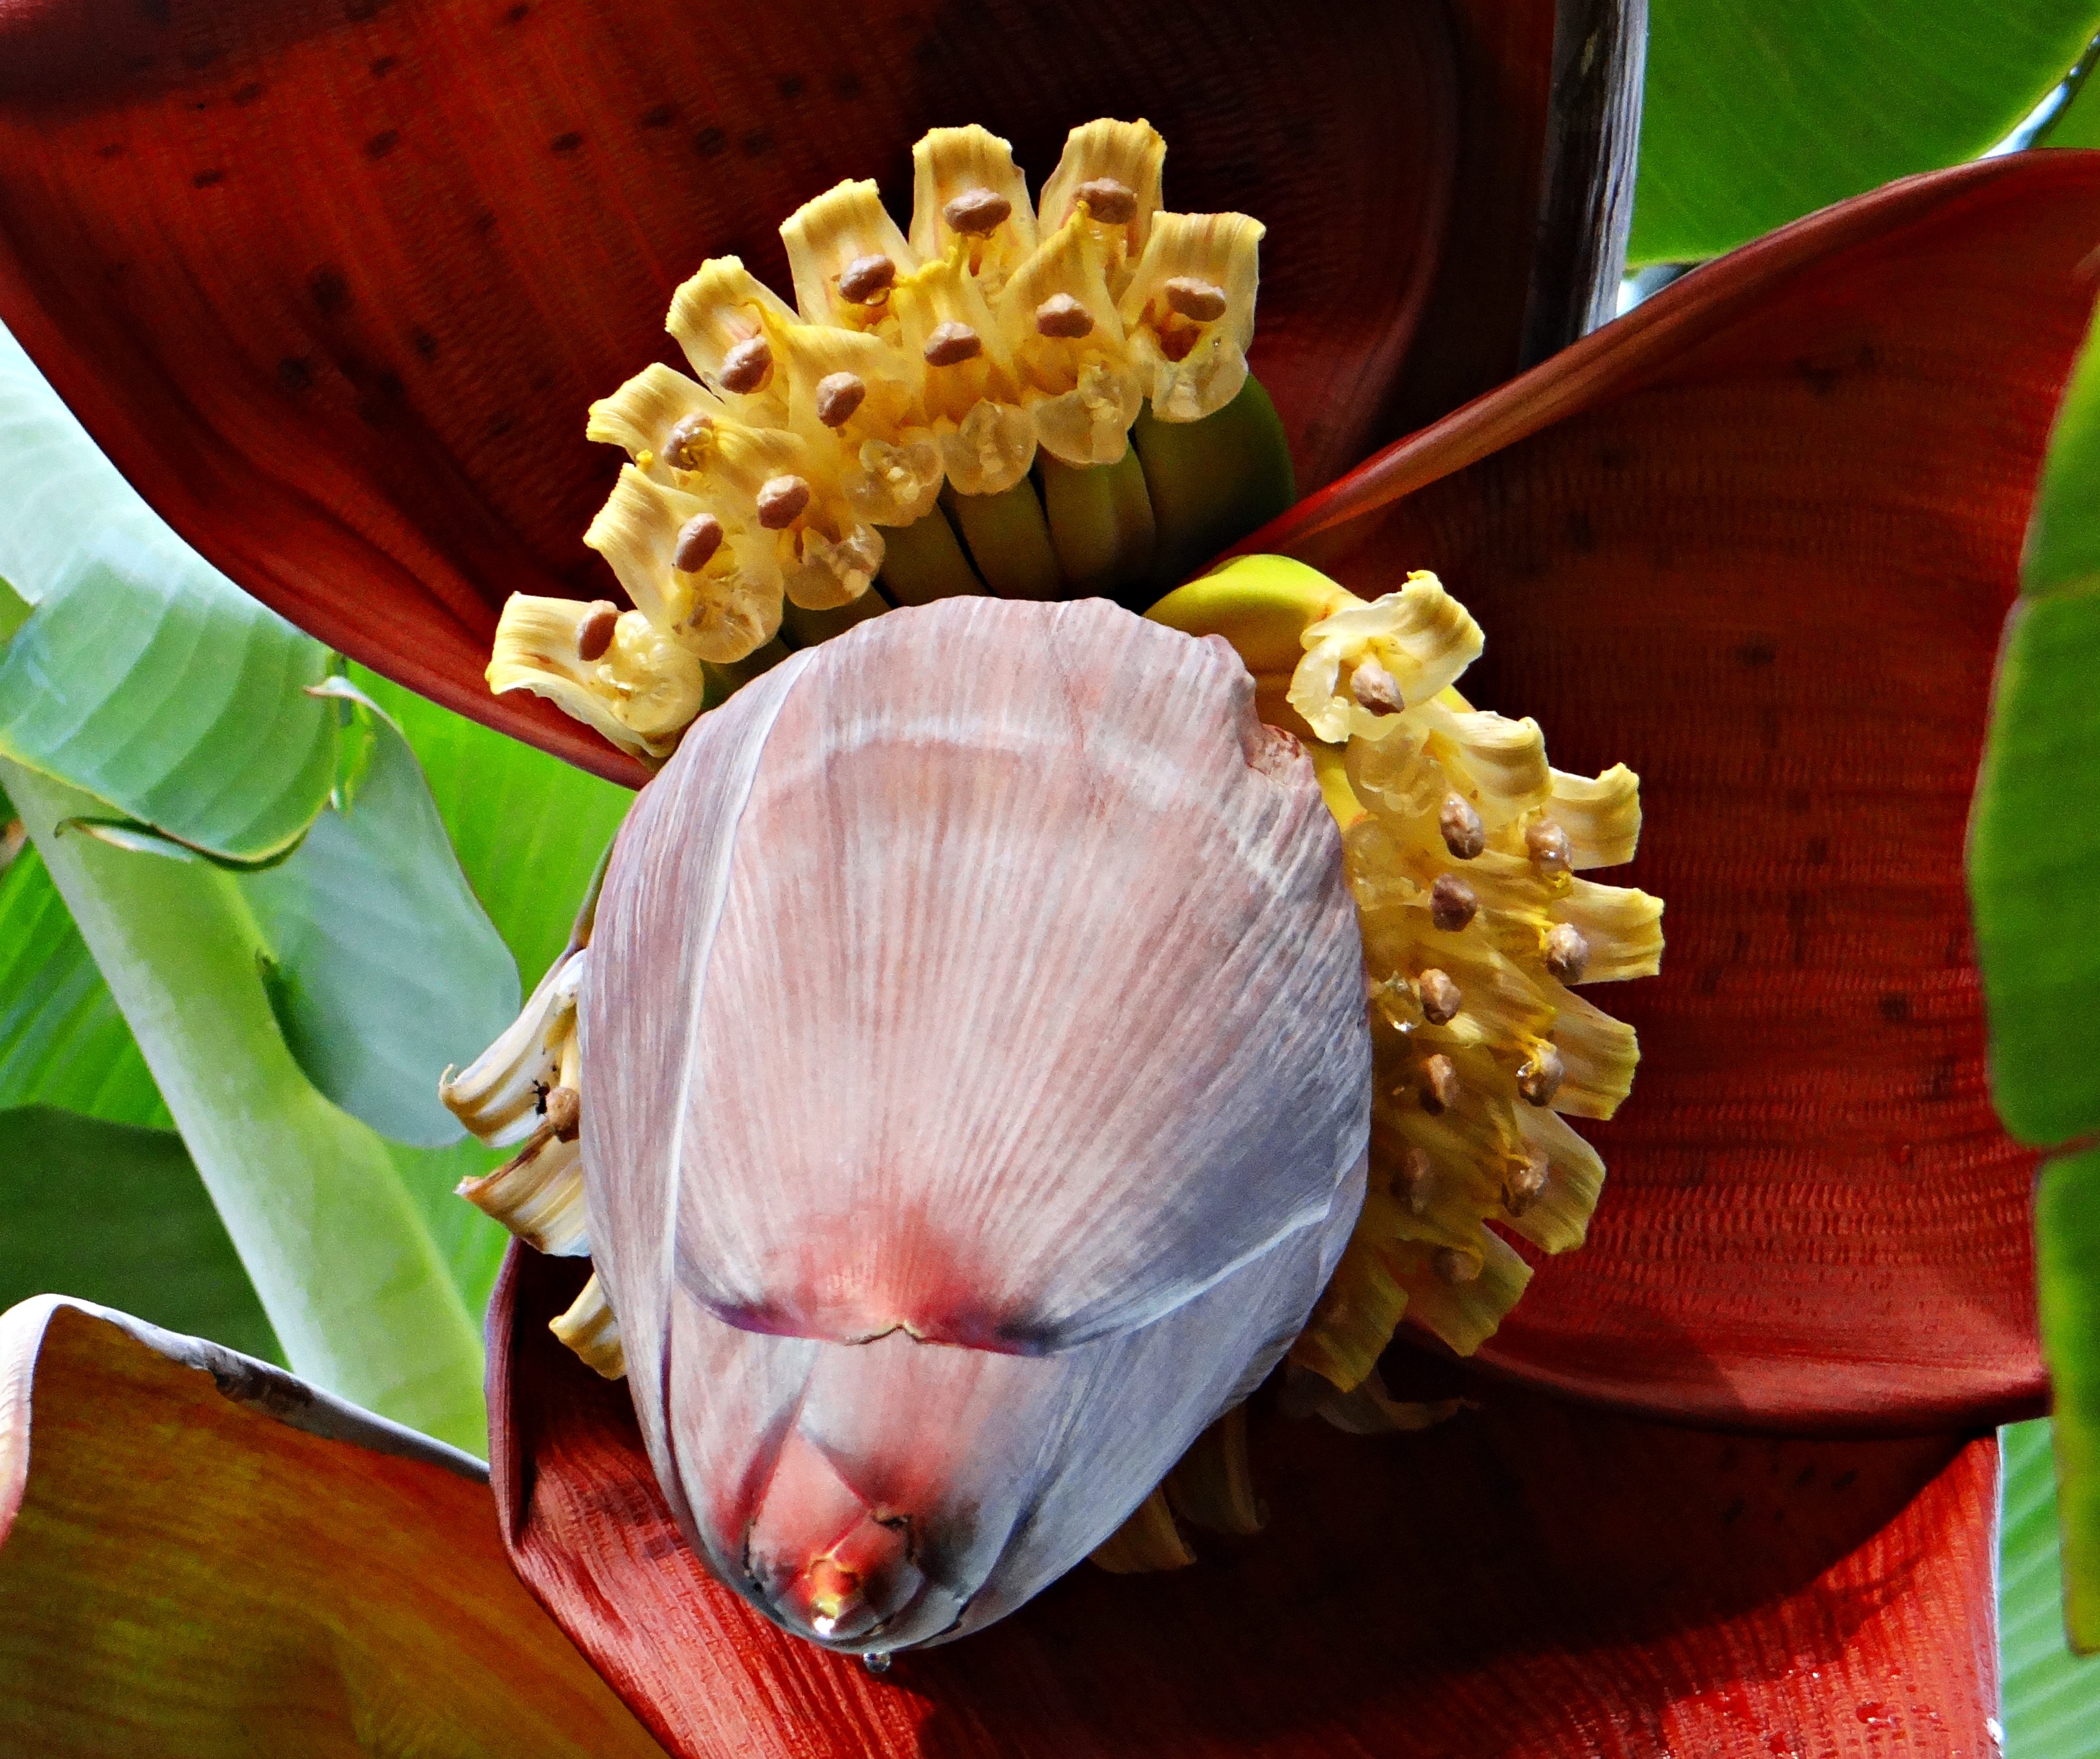
plant, leaf, flower, red, produce, color, autumn, botany, yellow, banana, flora, flowers, close up, fruits, india, macro photography, flowering plant, banana blossom, banana tree, land plant